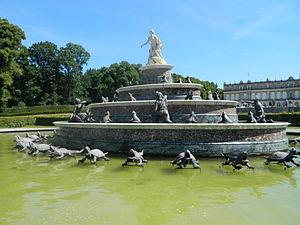
Johann Nepomuk Hauttmann, né le 21 avril 1820 à Munich et y décédé le 30 janvier 1903, est un sculpteur bavarois.